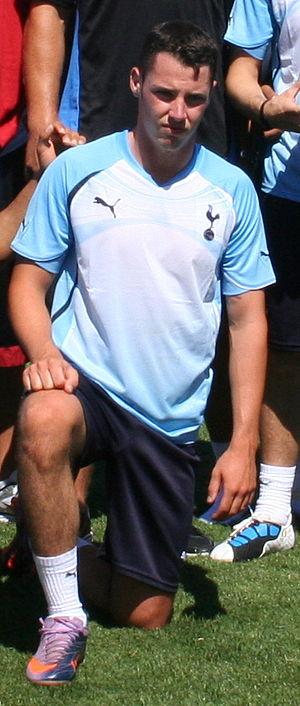
Adam Smith, né le 29 avril 1991 à Leytonstone, est un footballeur anglais qui évolue au poste de défenseur à l'AFC Bournemouth.